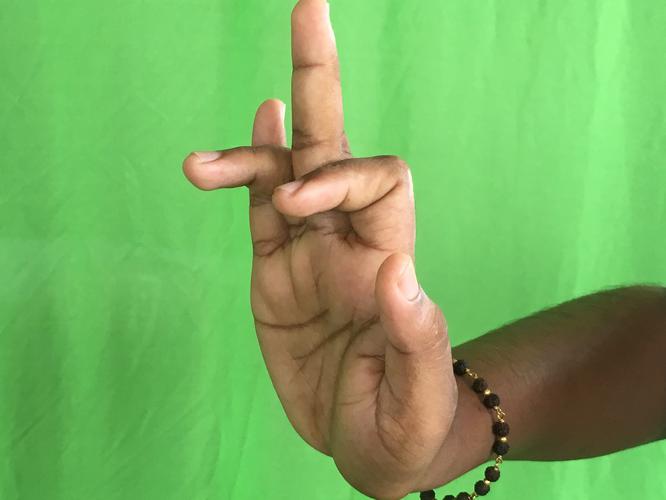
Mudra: Shukatundam
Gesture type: single_hand